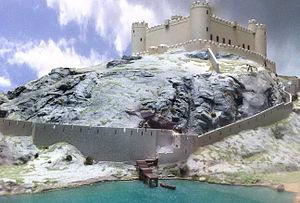
Les châteaux forts et enceintes du roi Édouard Iᵉʳ dans l'ancienne principauté de Gwynedd sont un site du patrimoine mondial de l'UNESCO situé au pays de Galles. Il s'agit d'un ensemble de quatre places fortes fondées par le roi d'Angleterre Édouard Iᵉʳ dans l'ancien royaume de Gwynedd : le château de Beaumaris, le château de Harlech, le château de Caernarfon et le château de Conwy, ainsi que les enceintes des villes de Caernarfon et Conwy.
Le château de Harlech est un château situé à Harlech, au pays de Galles. Construit sur un éperon rocheux surplombant la mer d'Irlande, c'est l'une des forteresses édifiées par le roi anglais Édouard Iᵉʳ après sa conquête du pays de Galles, à la fin du XIIIᵉ siècle. Sa construction, supervisée par l'architecte savoyard Jacques de Saint-Georges, dure de 1282 à 1289. Au cours des siècles qui suivent, le château de Harlech joue un rôle important durant le soulèvement d'Owain Glyndŵr, la guerre des Deux-Roses et la Première guerre civile anglaise.